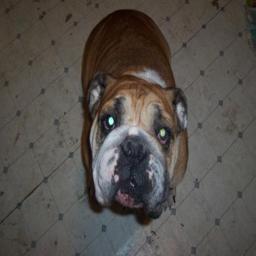
Animal: dogs